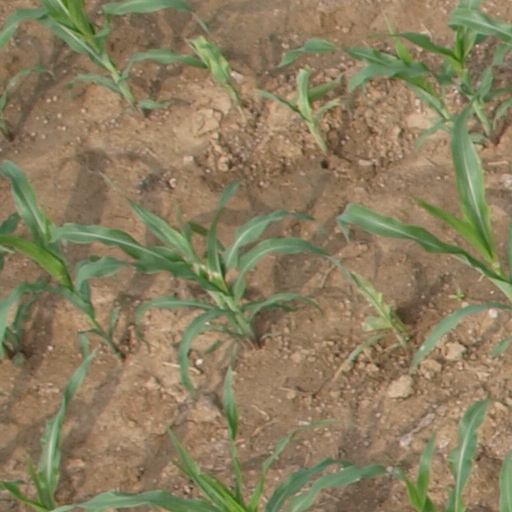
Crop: maize; corn